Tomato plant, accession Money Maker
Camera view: vertical (180 deg); turntable rotation: 120 degrees
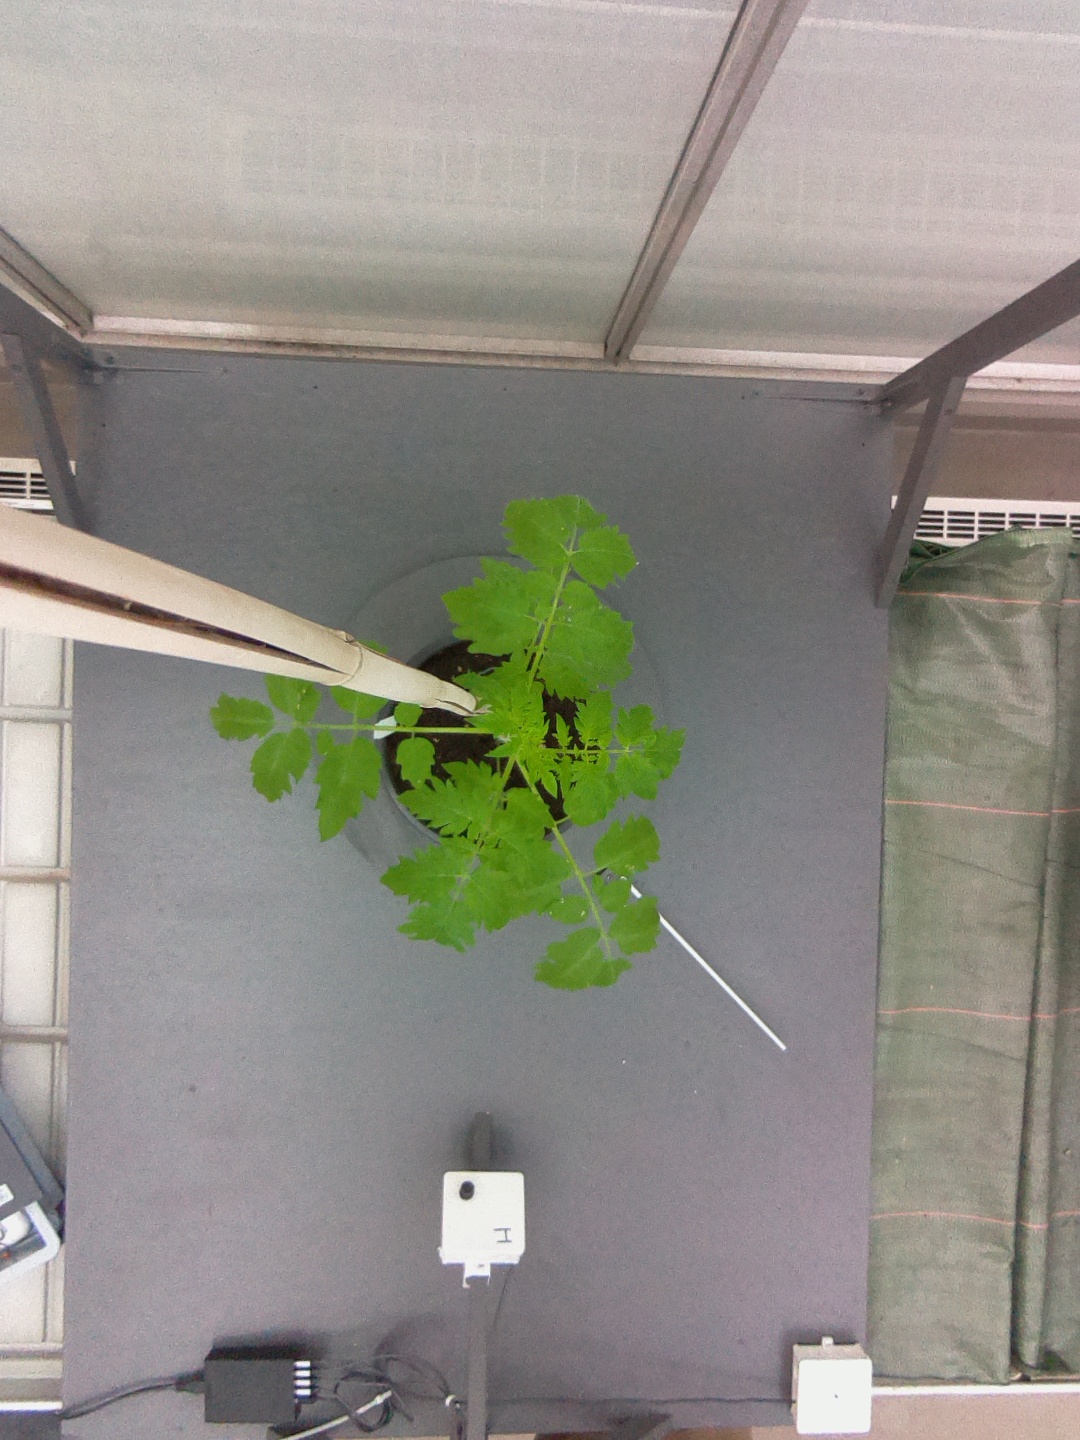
BBCH growth stage 13: 6 of true leaves visible